BartPE

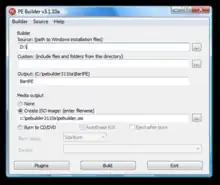
PE Builder 3.1.10a

PE Builder (also known as Bart PE Builder) is the software used to create the BartPE system images.